Amphibious helicopter

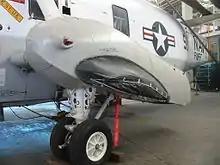
A Sikorsky Sea King with an added inflatable emergency float outboard of the standard sponson, intended to increase flotation time

The CH-46 Sea Knight and its Canadian variant, the CH-113 Labrador, can land on water and rest for up to two hours in calm water. The rear sponsons hold two of the three landing gear units as well as self-sealing fuel tanks. The helicopter began service with the United States Marine Corps in 1962, and with the Canadian military in 1963, and is used to carry cargo and combat troops.